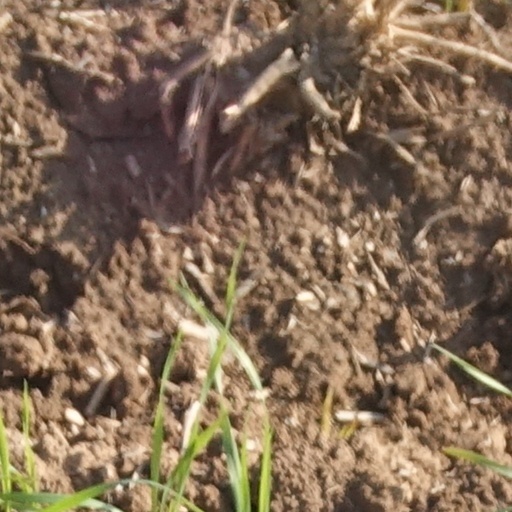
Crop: wheat